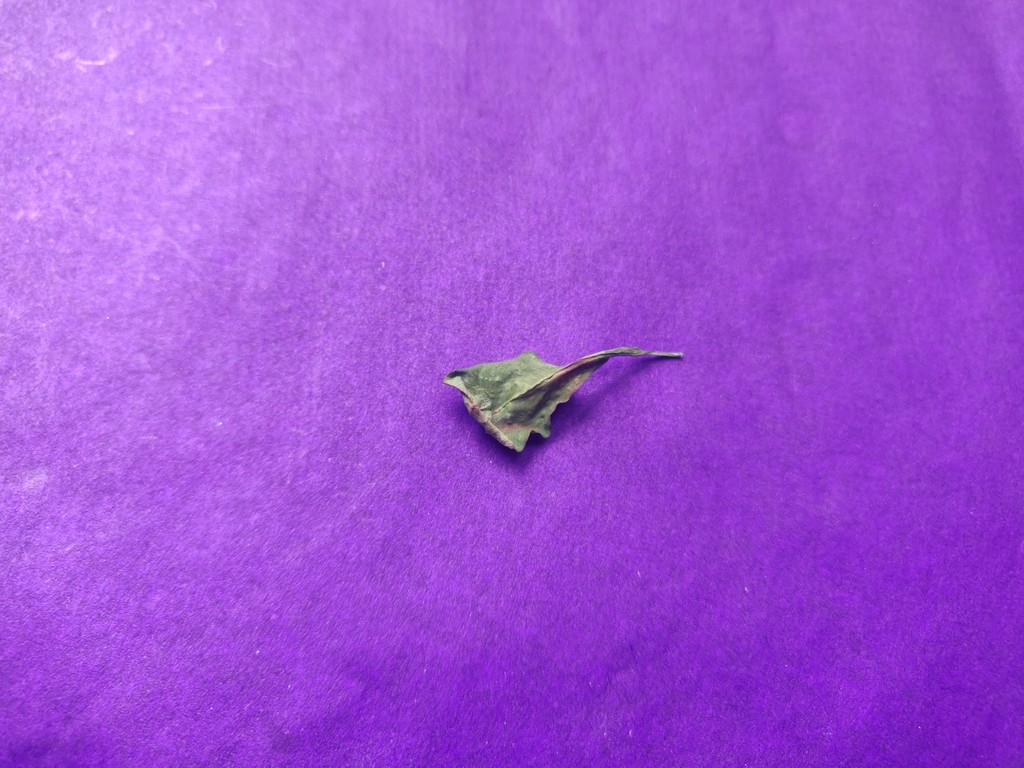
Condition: Dried
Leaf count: single
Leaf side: unknown